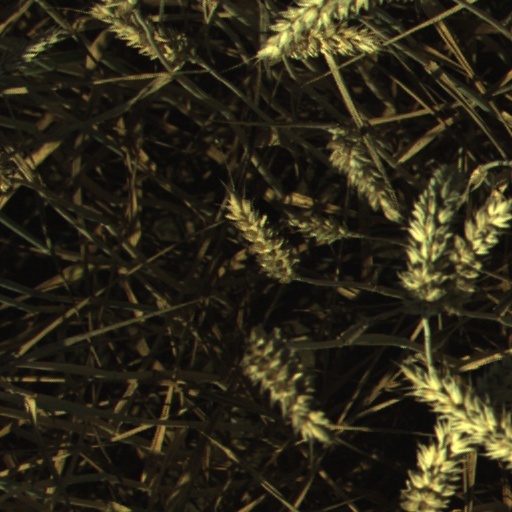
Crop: wheat